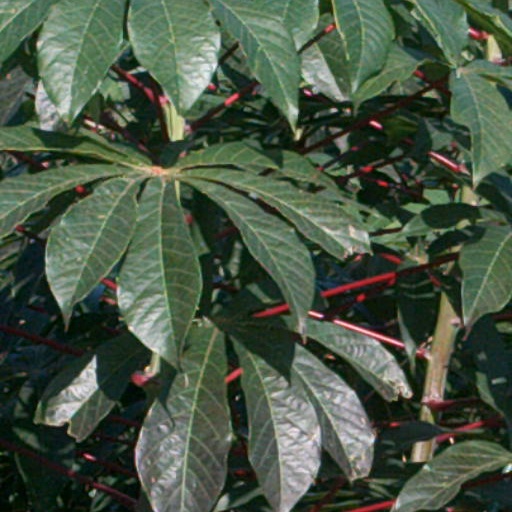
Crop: cassava